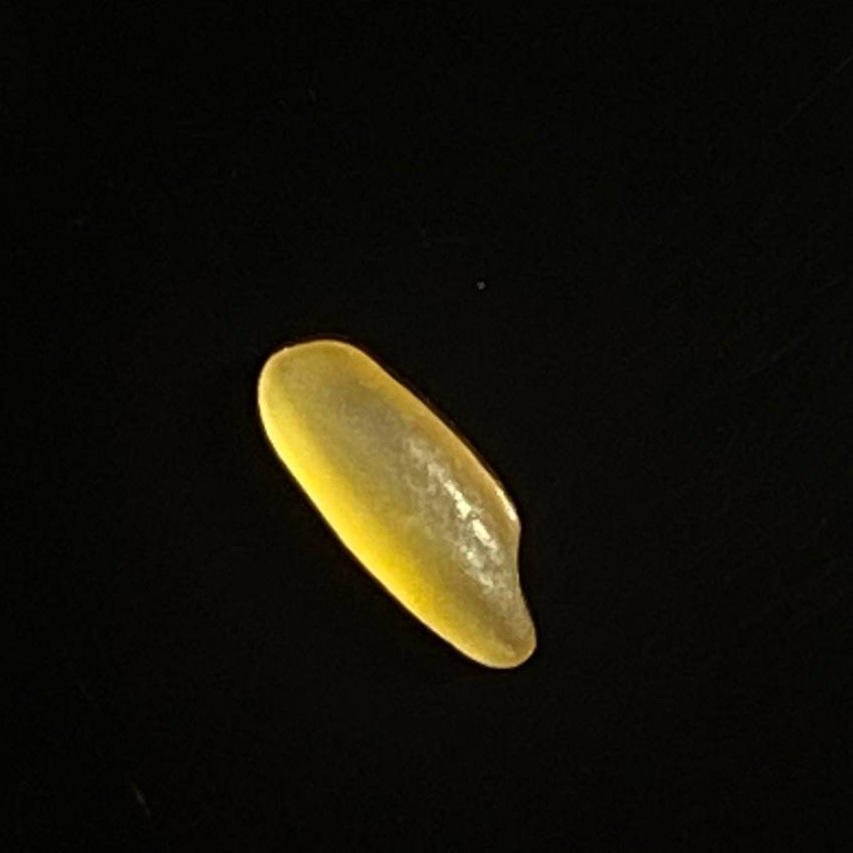
Rice variety: Shorna5